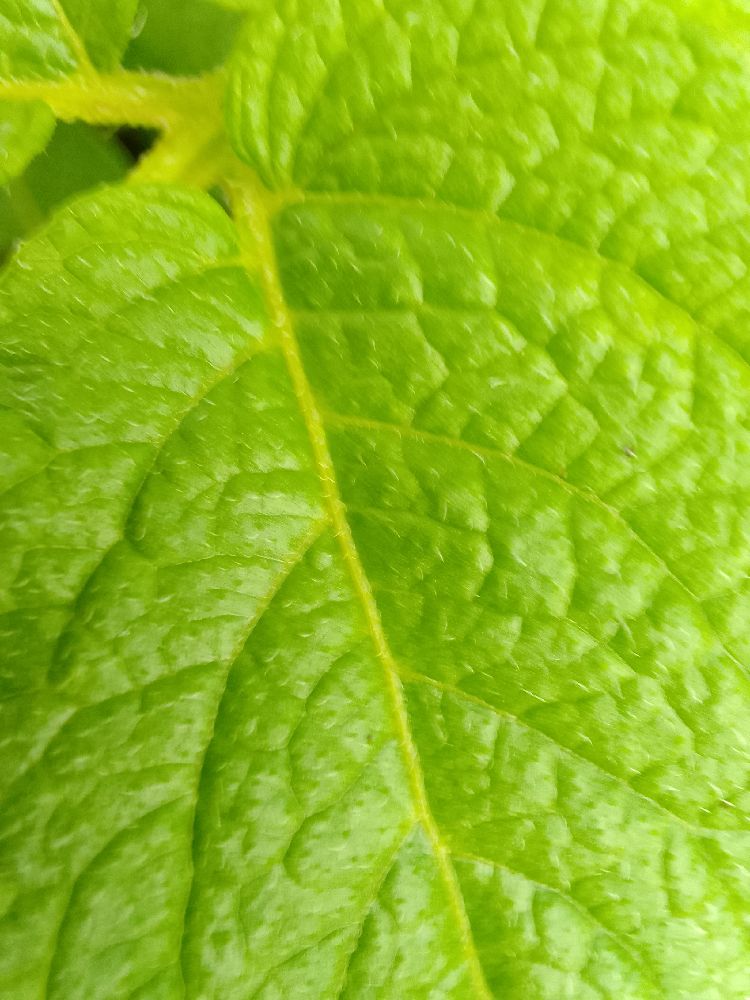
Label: Healthy